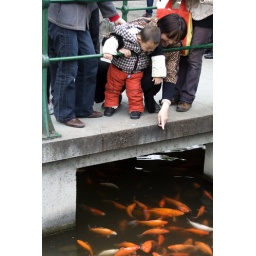
The water was seething with red carp in this area.